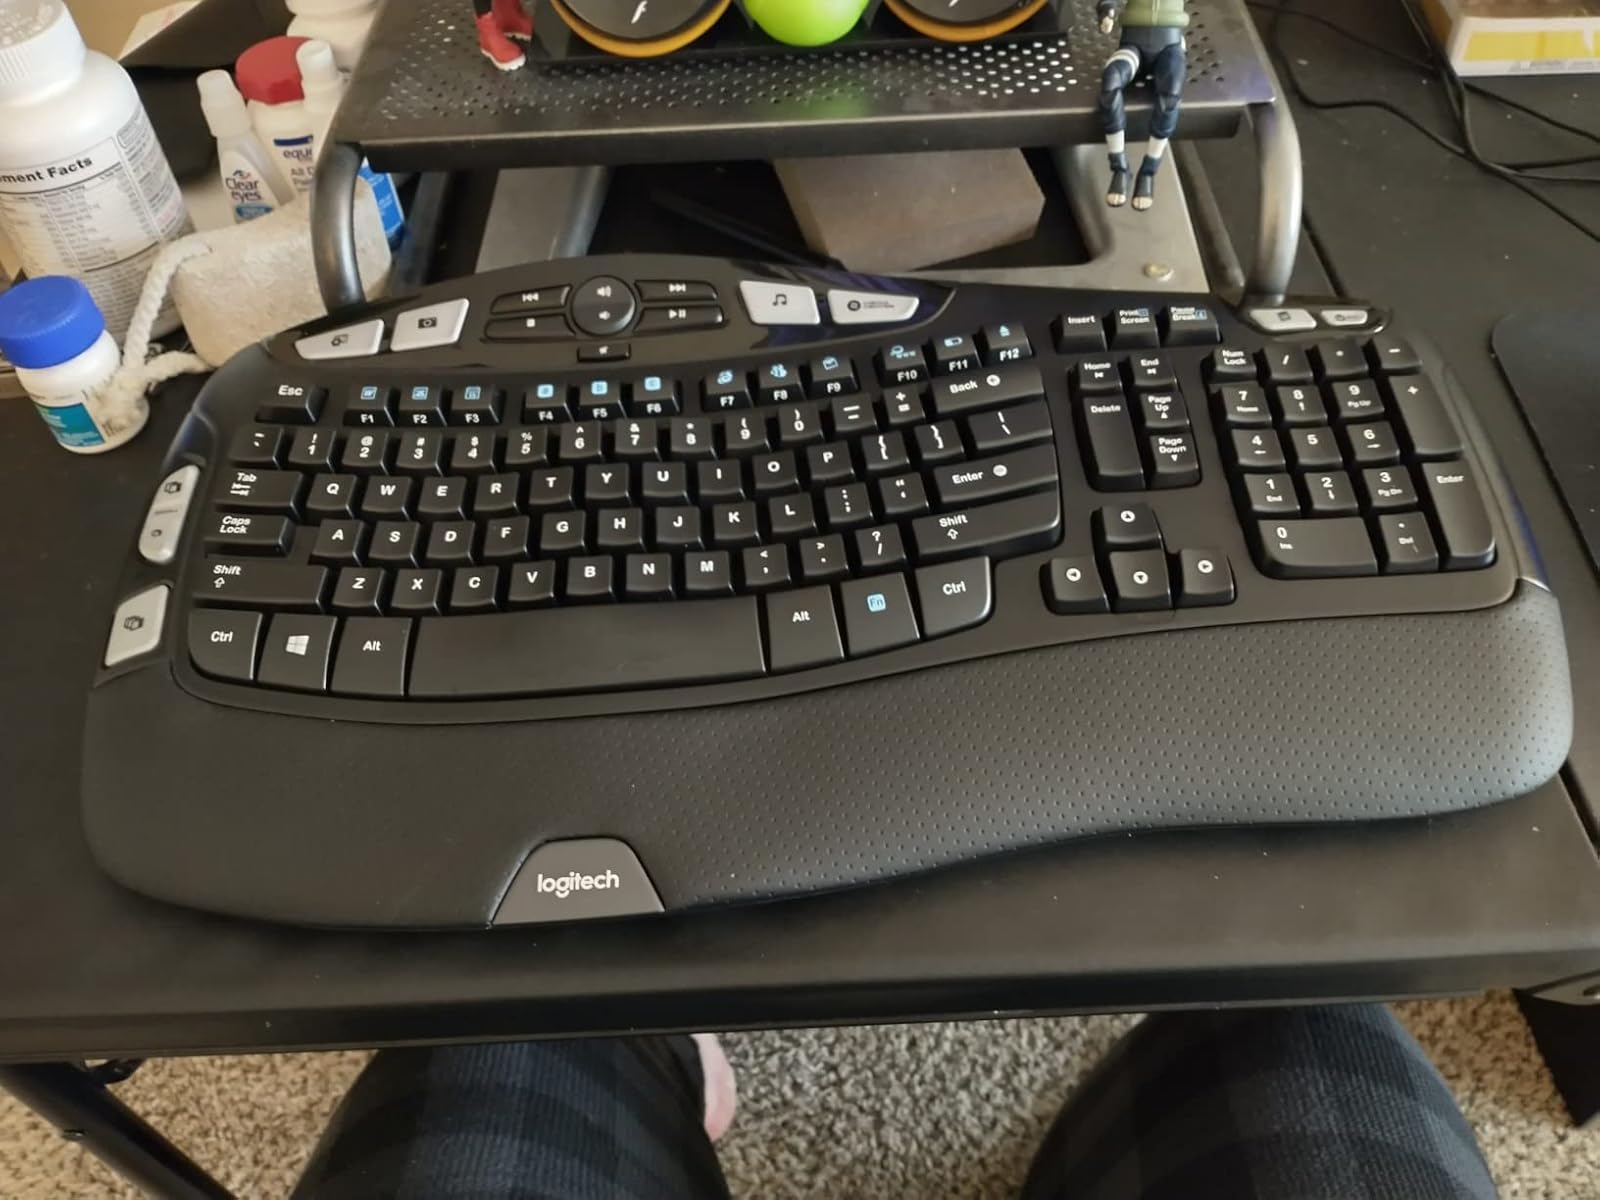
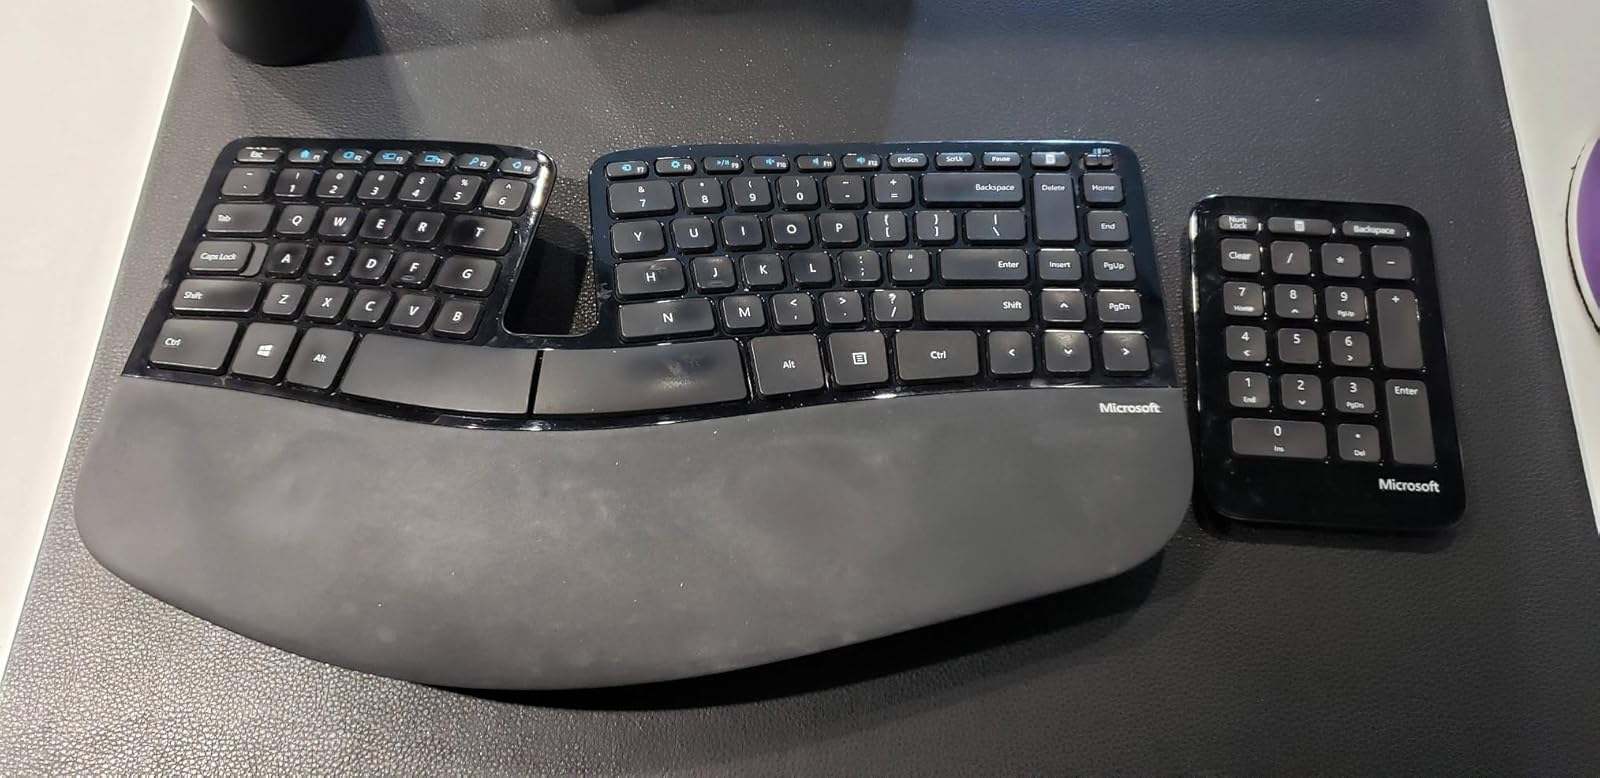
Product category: keyboard
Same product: no